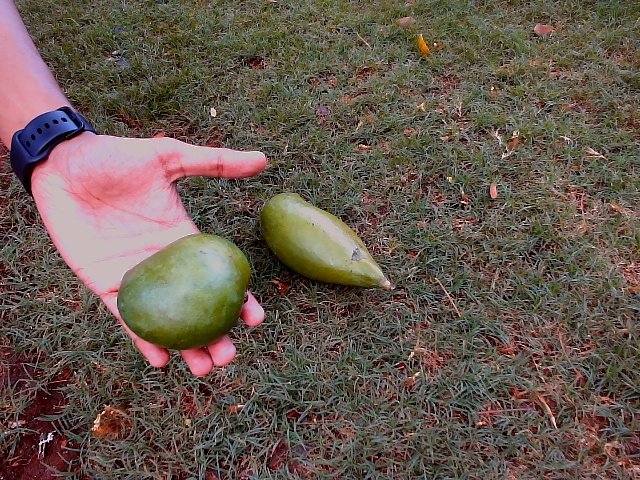
Label: Raw_Mango